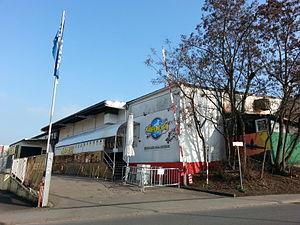
L'Airport est une boîte de nuit de Wurtzbourg, en Bavière, connue en raison de son importance dans la scène house music et techno.